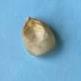
Maize quality: Bad